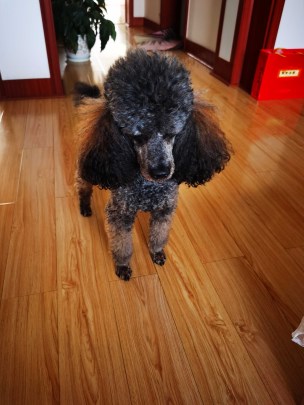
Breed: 7449-n000128-teddy